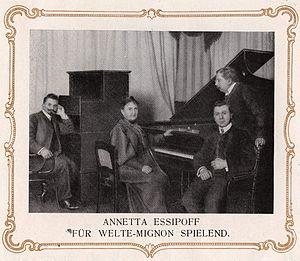
Anna Esipova est une éminente pianiste russe. Son nom est très diversement orthographié : Anna ou Annette Essipova; Anna, Annette ou Annetta Essipoff ; Annette von Essipow ; Anna Jessipowa.